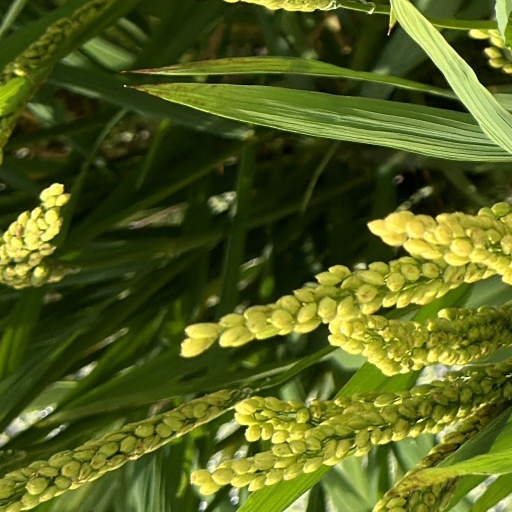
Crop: rice